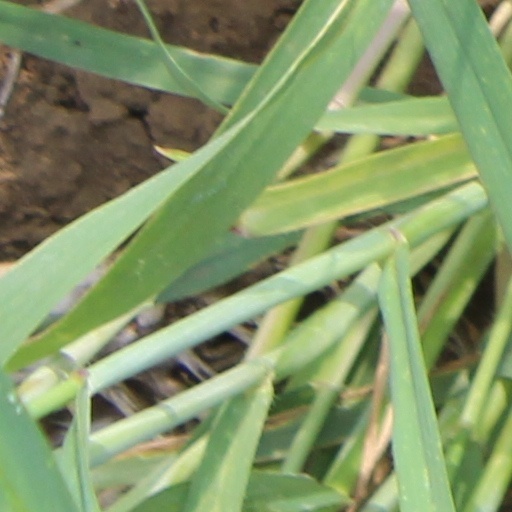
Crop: wheat